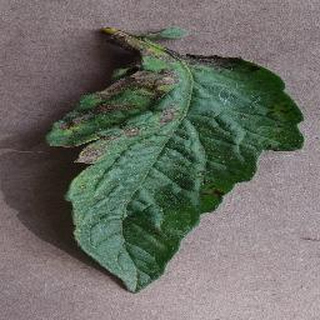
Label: tomato_early_blight